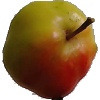
Label: Apple Red Yellow 2